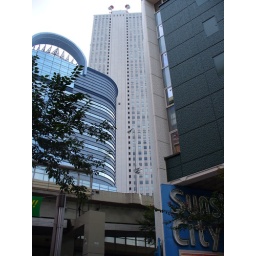
Blue building on the left is owned by Toyota, tall white building is Sunshine 60 Tower.